Bros: After the Screaming Stops

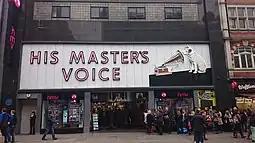
HMV in Oxford Street where Bros attended a signing for the film.

The official social media accounts including Twitter and Instagram promoted the documentary posting pictures and exclusive videos.